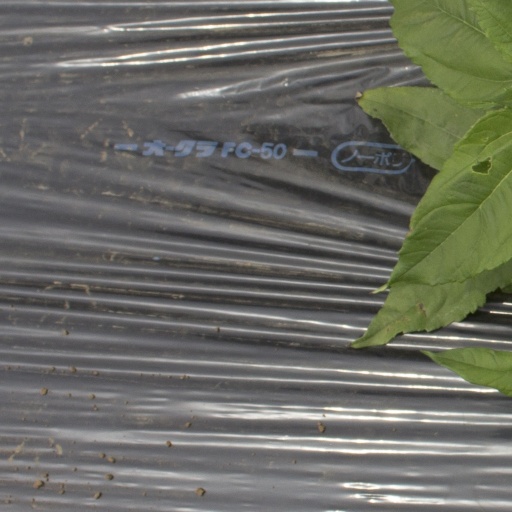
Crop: Jerusalem artichoke